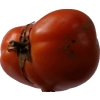
Label: tomato